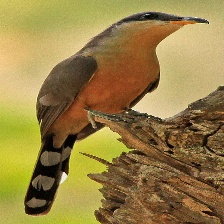
Species: MANGROVE CUCKOO
Scientific name: COCCYZUS MINOR